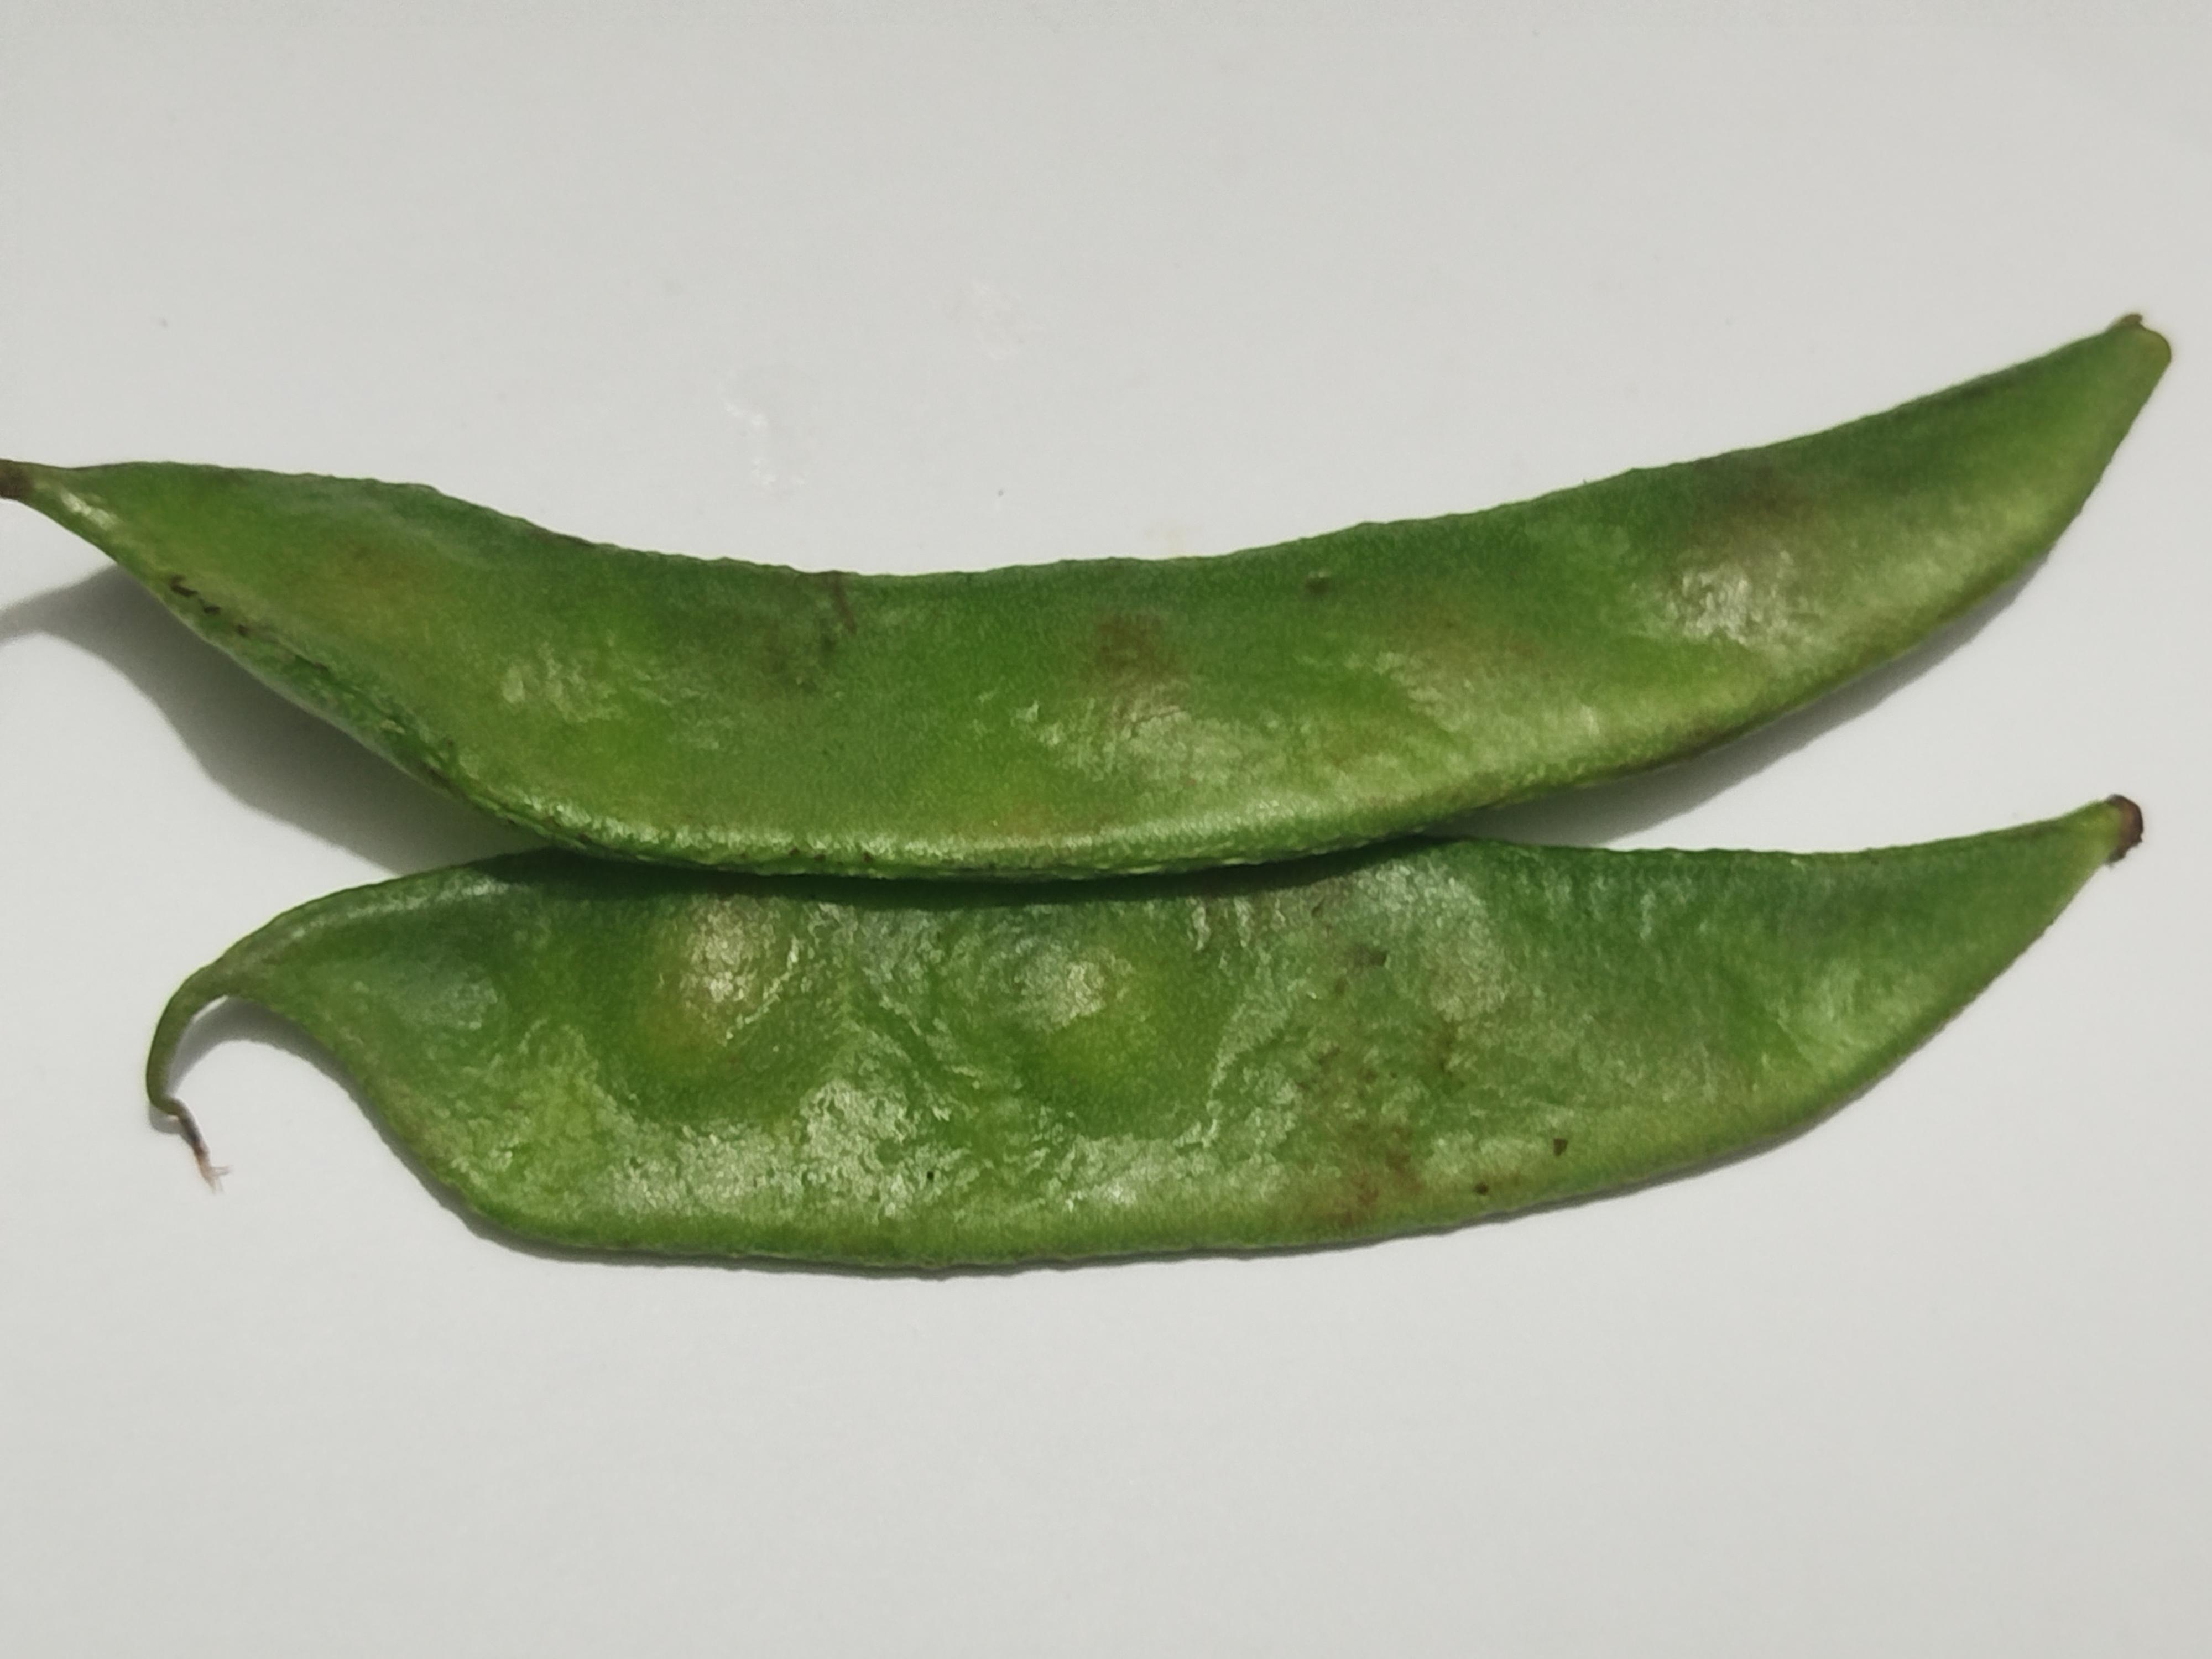
Label: Bean